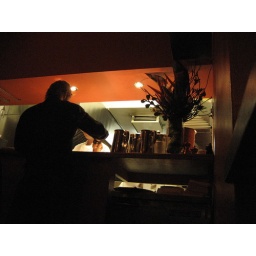
view of the kitchen at mavericks taken under handed and under the table